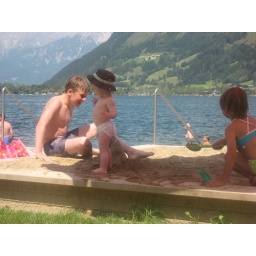
The sand pit by the lake